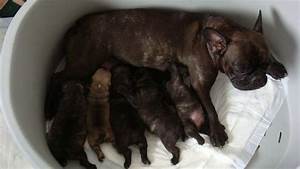
Label: dog